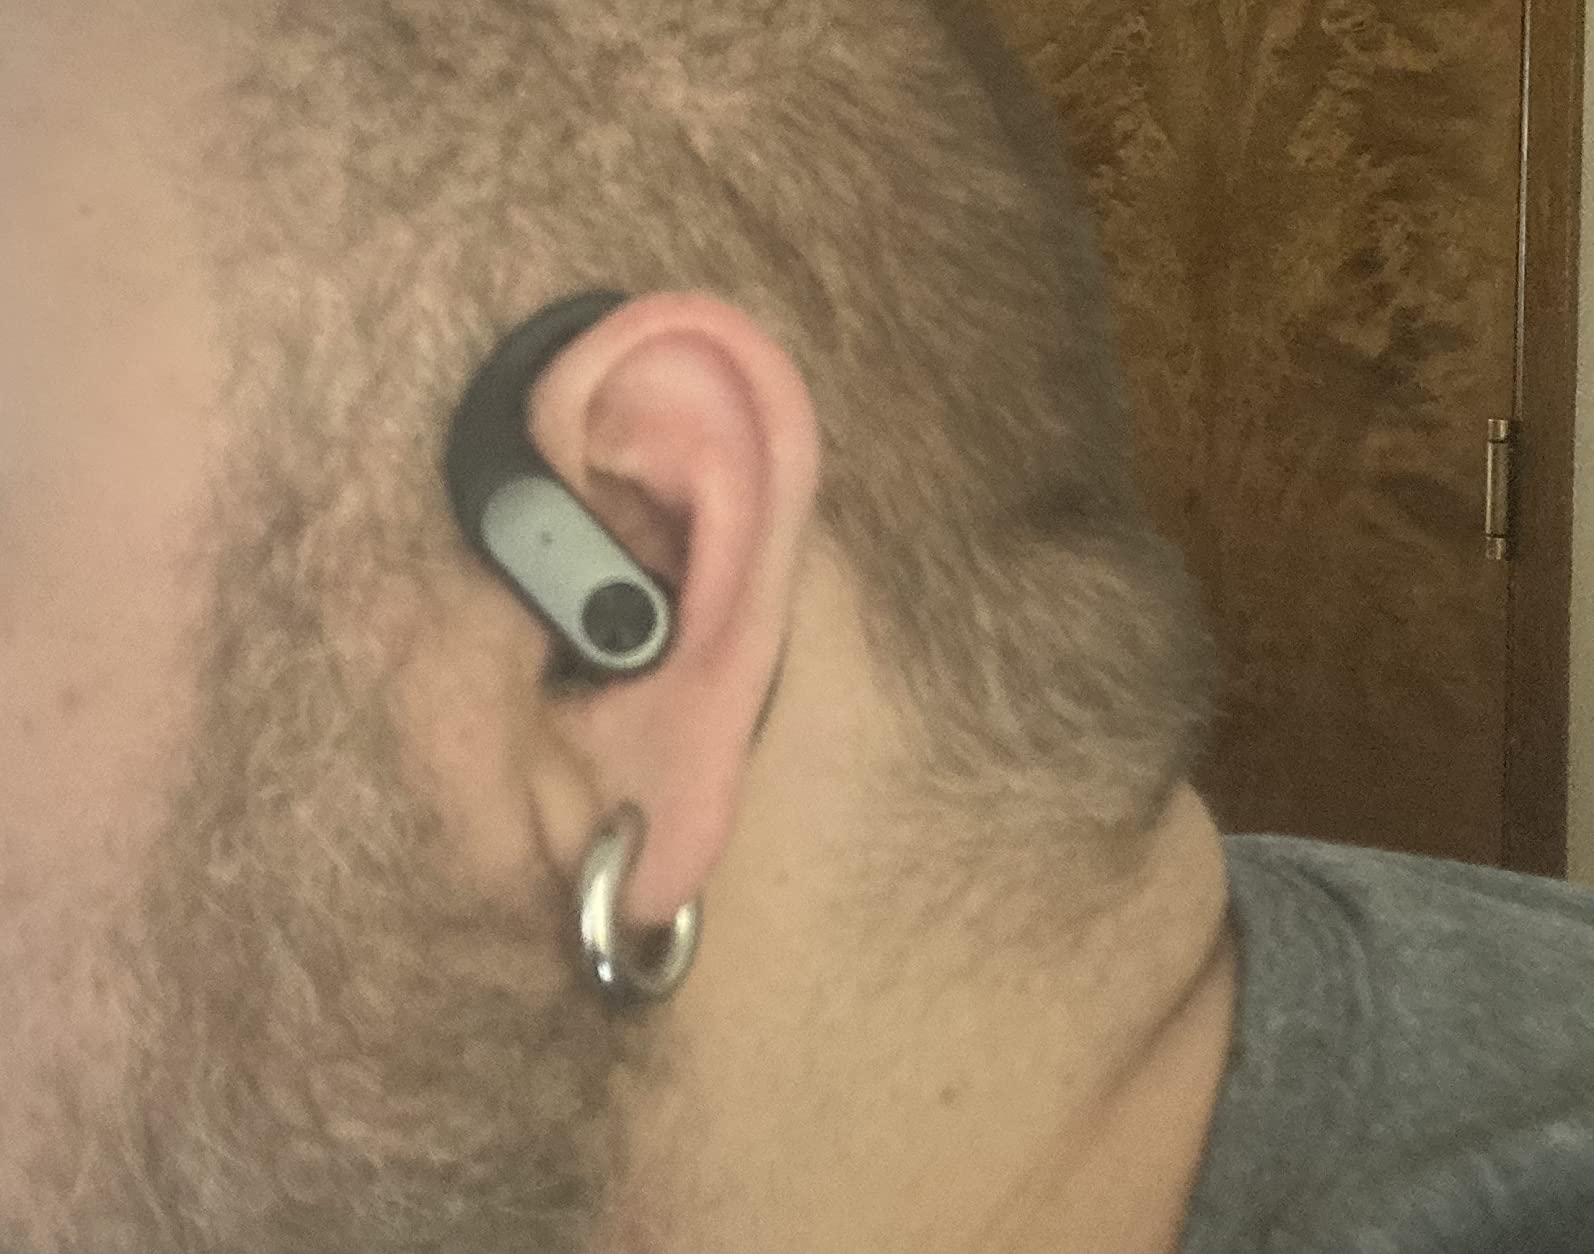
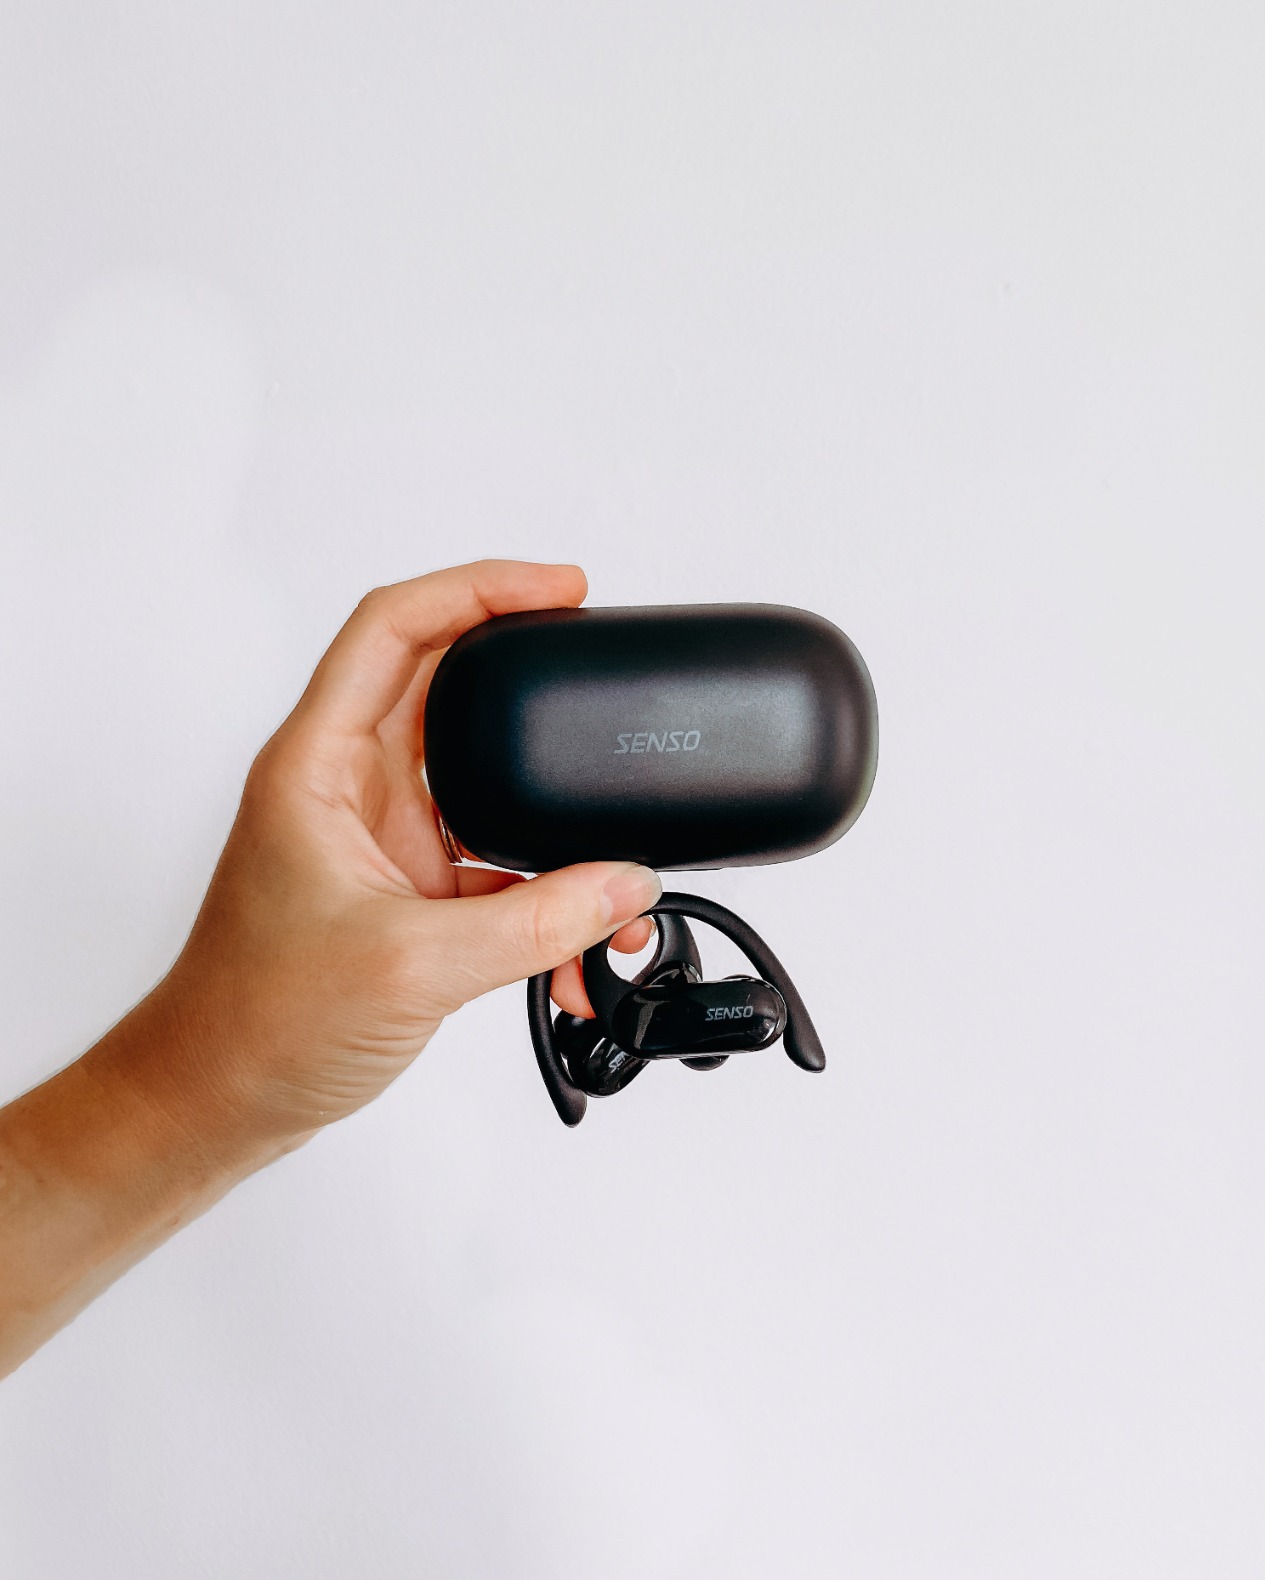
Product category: earbuds
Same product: no